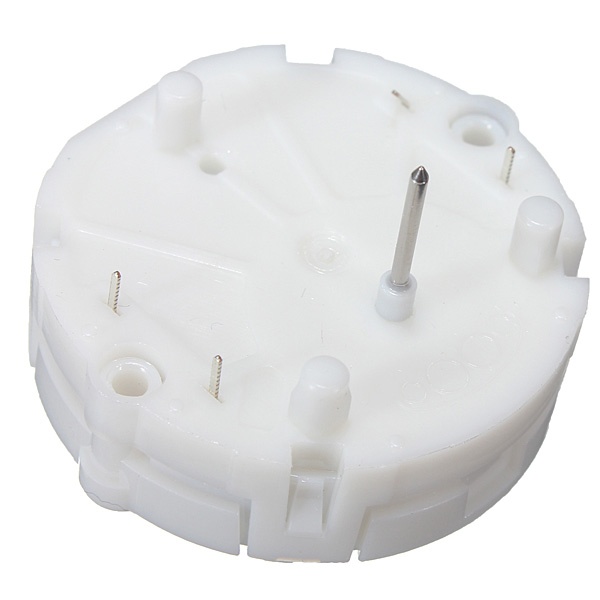
Speedometer Stepper Motors Cluster Gauge For Ford Mustang 05-08
X27.589 X25.589 Speedometer Stepper Motors Cluster Gauge For Ford Mustang 05-08 Description Color: White Quantity: 1 pc StyleX27.589( is same as X25.589) Wide working voltage: 5~10V. Low current consumption: less than 20mA,5V,2X100mW. Wide working temperature: -40~105. Extremely robust construction: 30mm X 7.6mm. High μ-step resolution: 1/12°. Directly driven by a μ-controller Note: Installing these motors you need good soldering skills, professional equipment and electronic knowledge working with delicate PC boards. Package includes: 1 x Car Speedometer Motor
Brand: Shopify
Category: Vehicles & Parts > Vehicle Parts & Accessories > Motor Vehicle Parts > Motor Vehicle Sensors & Gauges > Speedometers